Howard Tayler

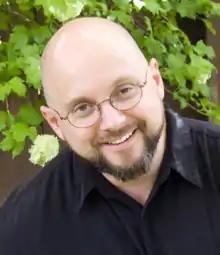

Howard V. Tayler (born February 29, 1968, in Florida) is the creator of the webcomic "Schlock Mercenary". He worked as a volunteer missionary for the LDS Church, then graduated from Brigham Young University. Using his degree in music composition, he started an independent record label.